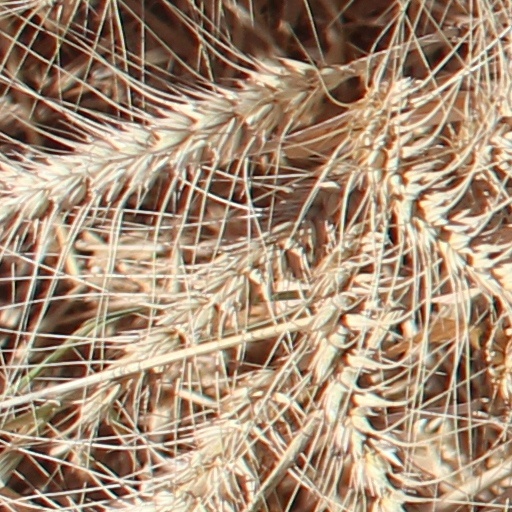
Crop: wheat